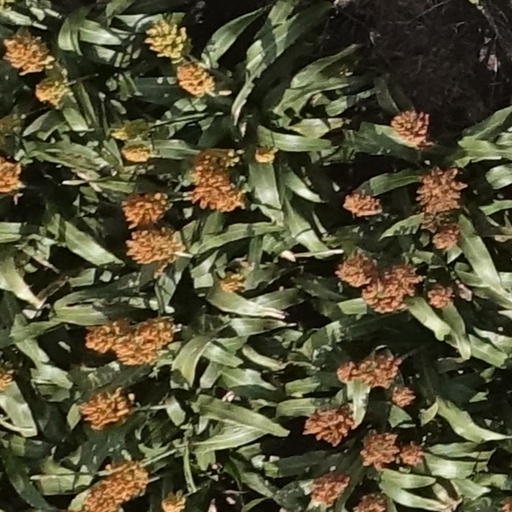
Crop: sorghum